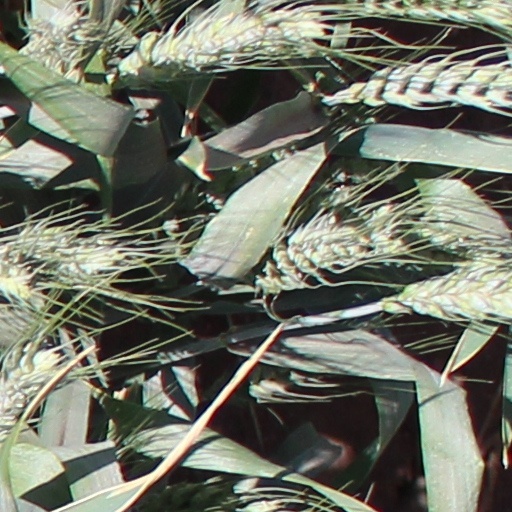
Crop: wheat